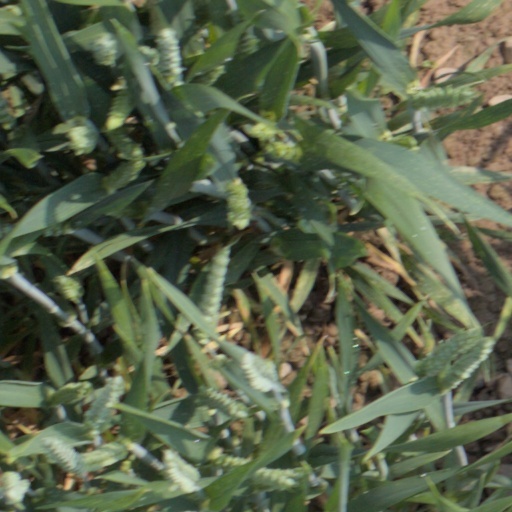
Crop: wheat